Praproče, Dobrova–Polhov Gradec

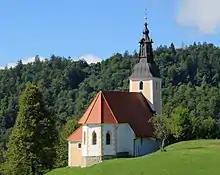
St. George's Church

The local church is dedicated to Saint George and was first mentioned in documents dating to 1526. The current building was built in 1635 and has an interesting flat wooden painted ceiling.